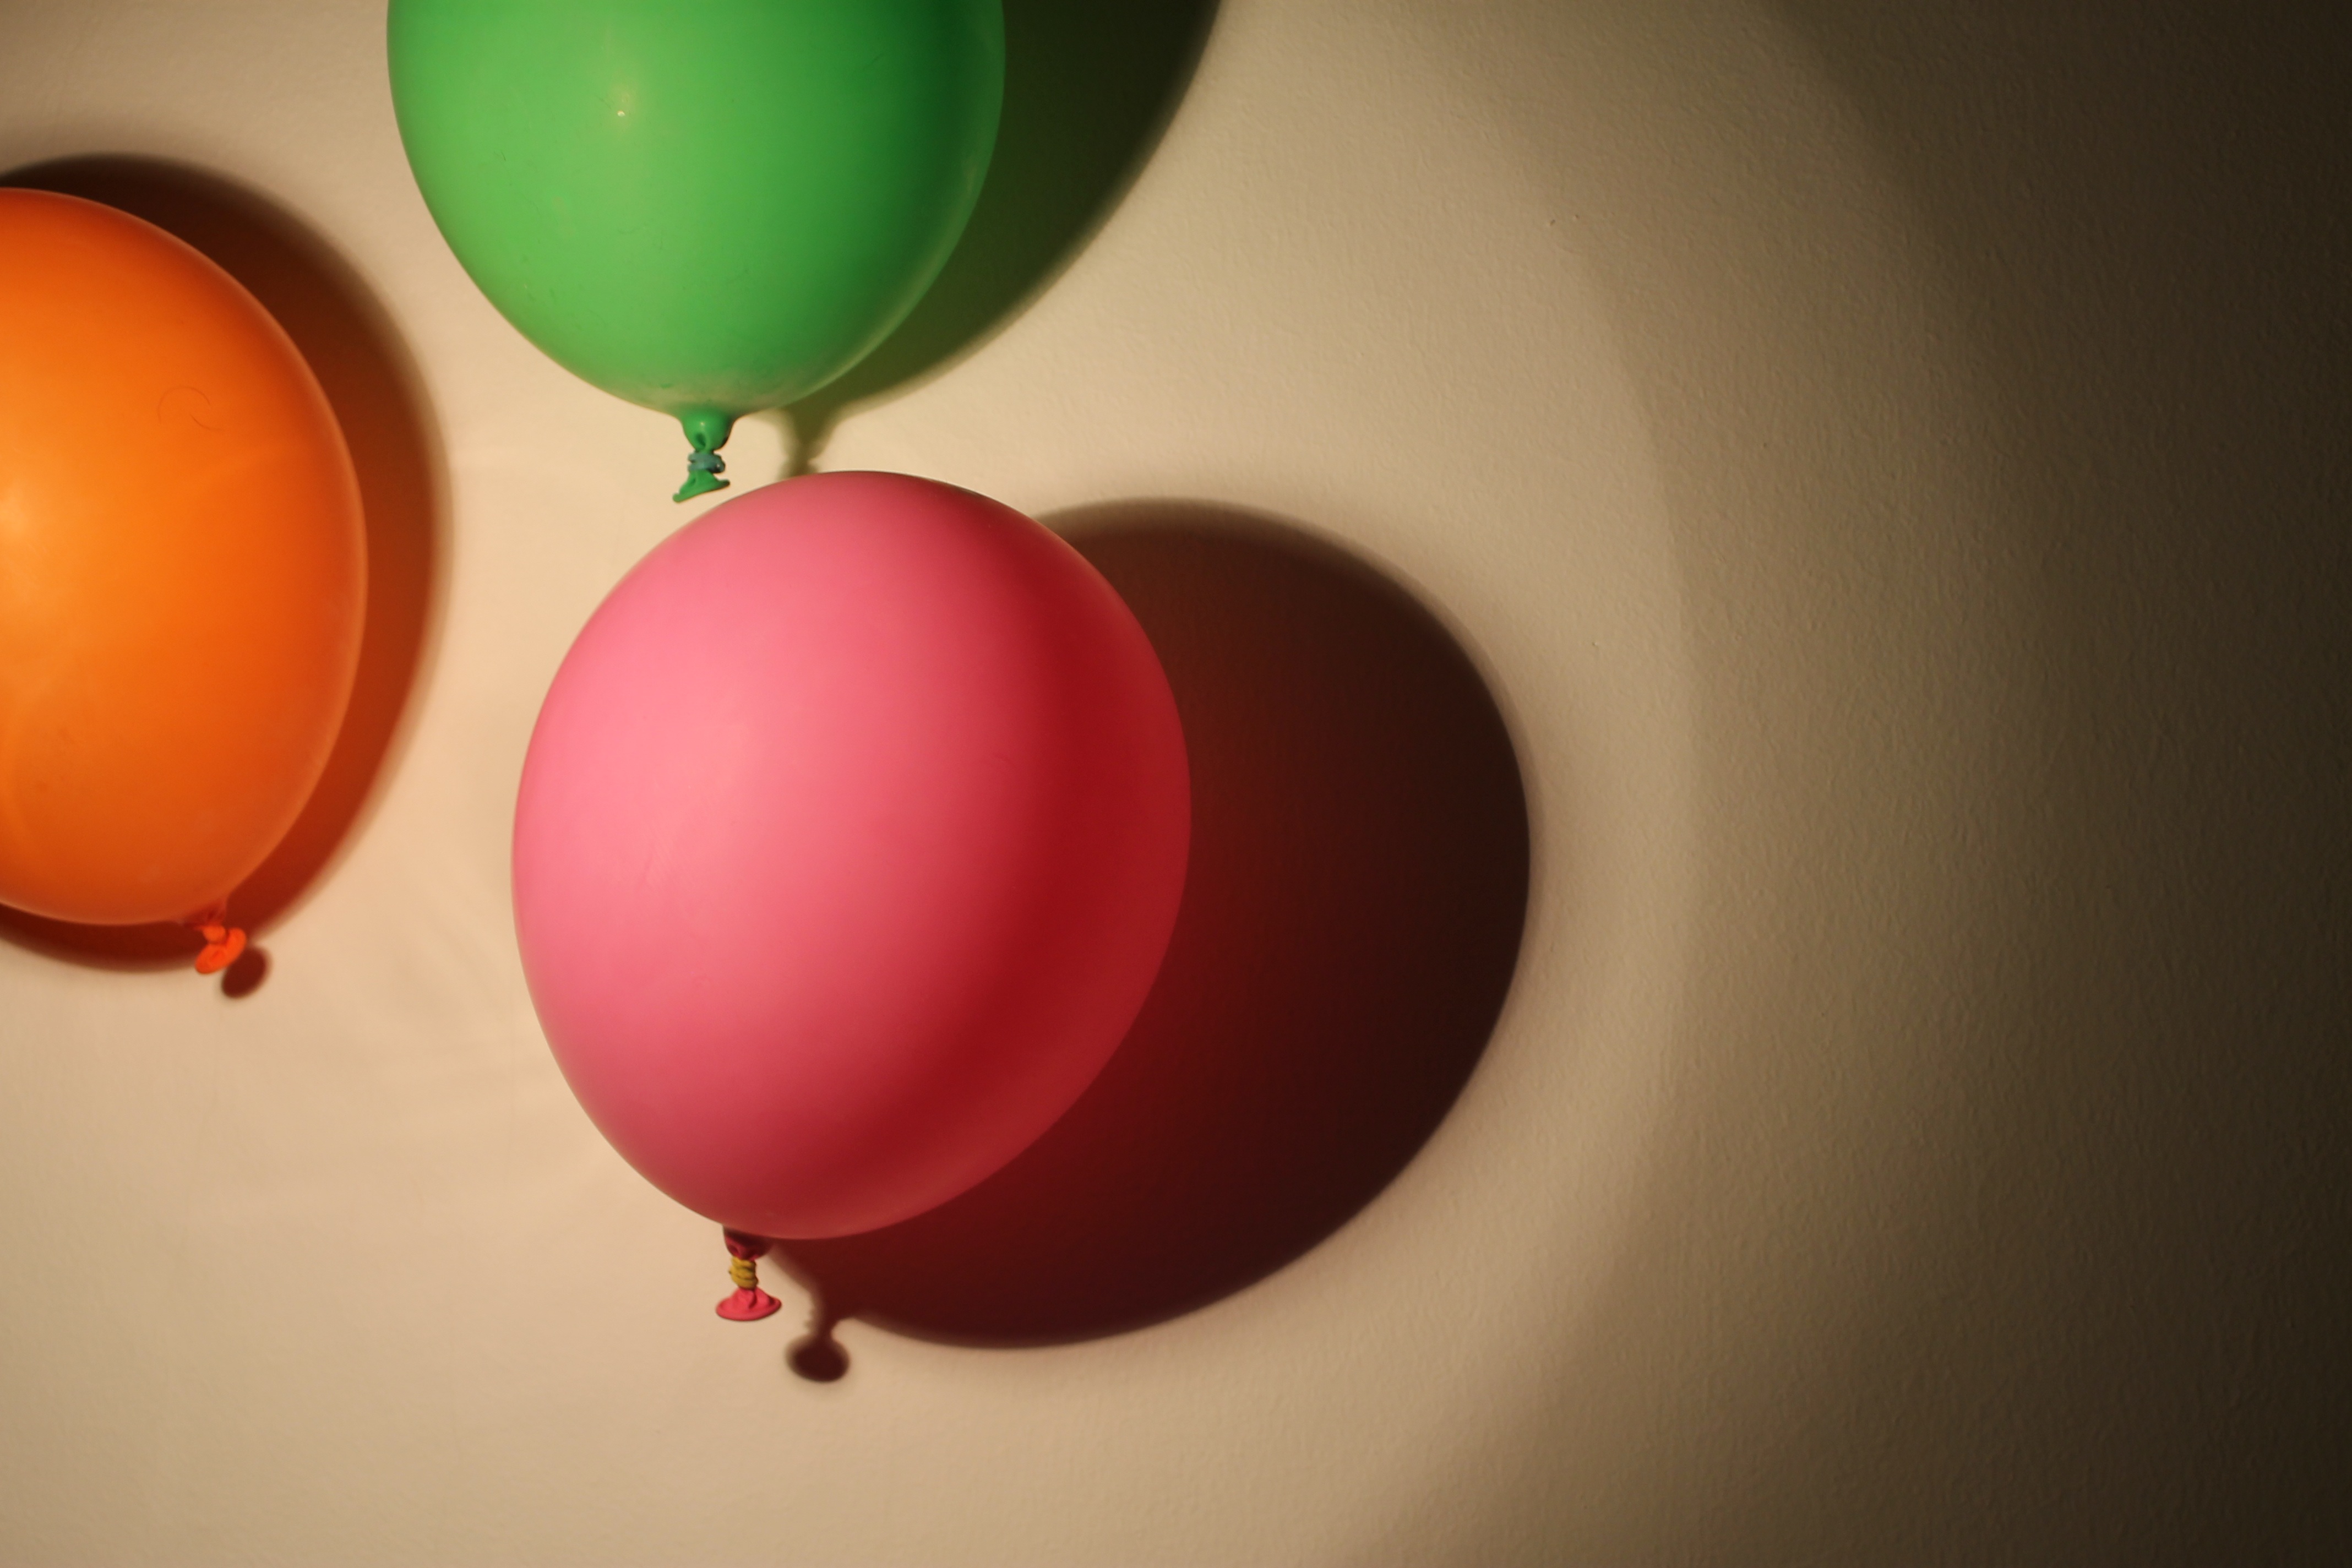
air, petal, balloon, celebration, decoration, orange, green, red, color, holiday, colorful, pink, toy, circle, celebrate, close up, balloons, party, joy, organ, birthday, helium, macro photography